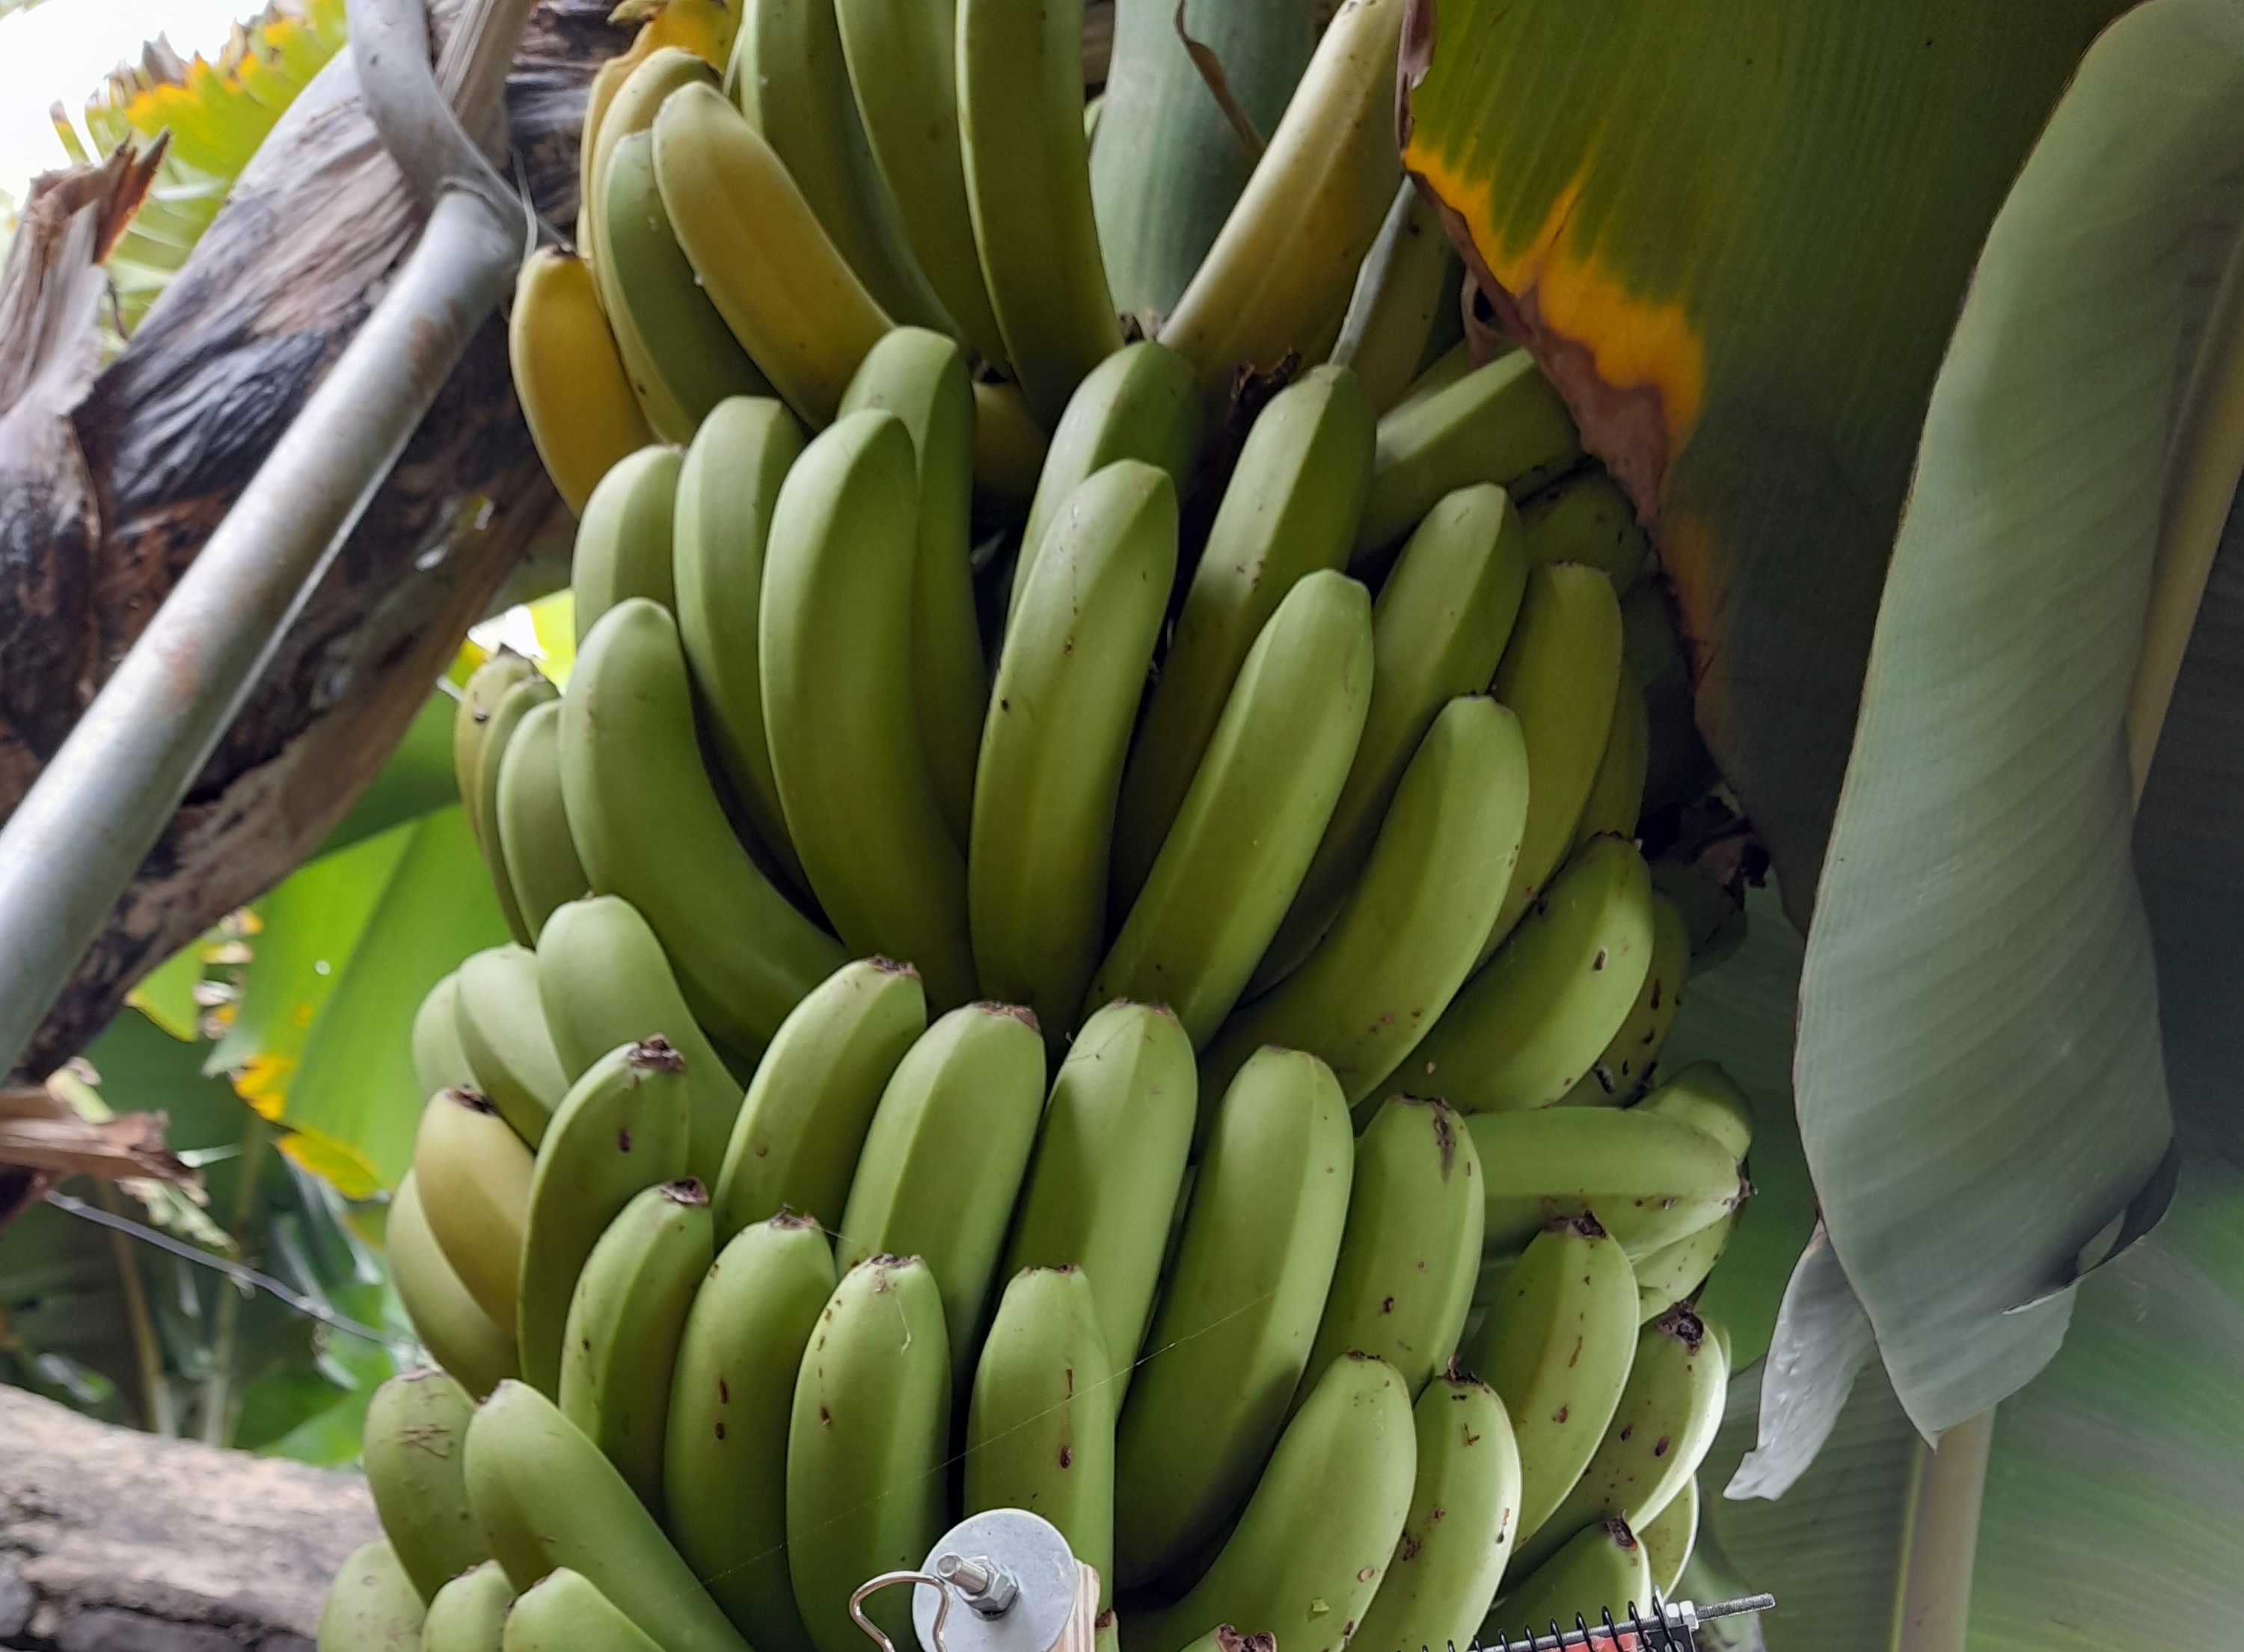
Label: Cut